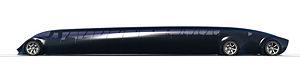
Antonia Terzi, née le 29 avril 1971 à Mirandola en Italie, est une ingénieure italienne, spécialisée dans le domaine de l'aérodynamisme. Elle a notamment travaillé en Formule 1 pour les écuries Ferrari et Williams.
Le projet Superbus a pour but de développer un autocar à grande vitesse capable d'atteindre des vitesses de 250 km/h avec des infrastructures dédiées comme des voies construites le long des autoroutes des Pays-Bas, mais séparées de la circulation automobile.